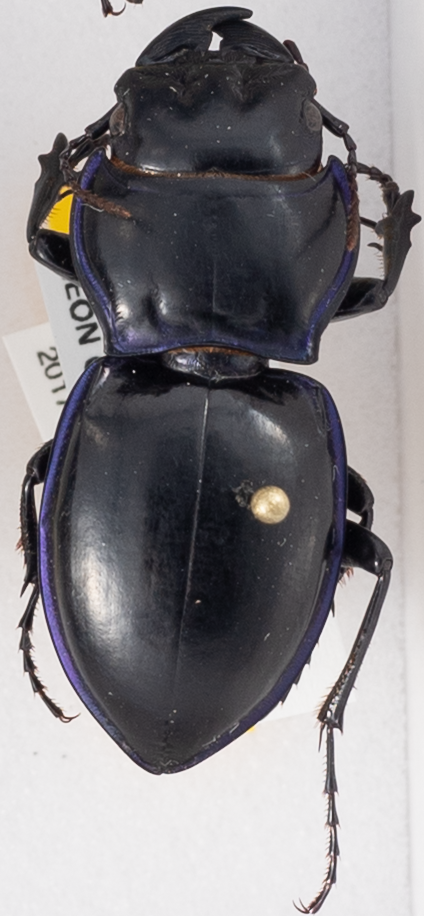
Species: Pasimachus punctulatus
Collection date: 2017-05-16
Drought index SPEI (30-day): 1.012
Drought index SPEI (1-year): -1.314
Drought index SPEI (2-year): -0.556